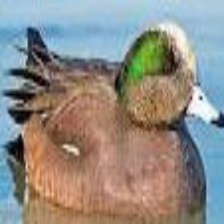
Species: AMERICAN WIGEON
Scientific name: MARECA AMERICANA
ImageNet parent category: drake